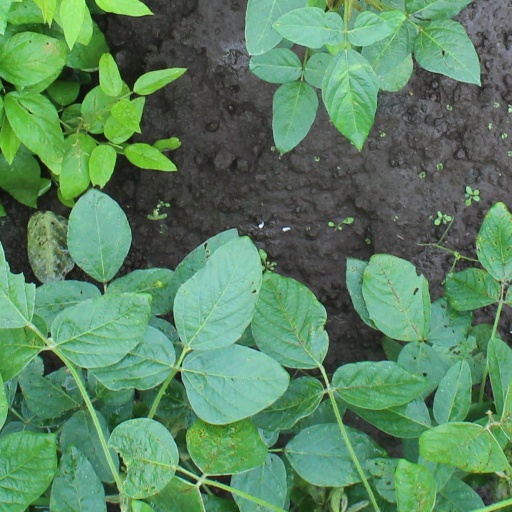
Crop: soybean